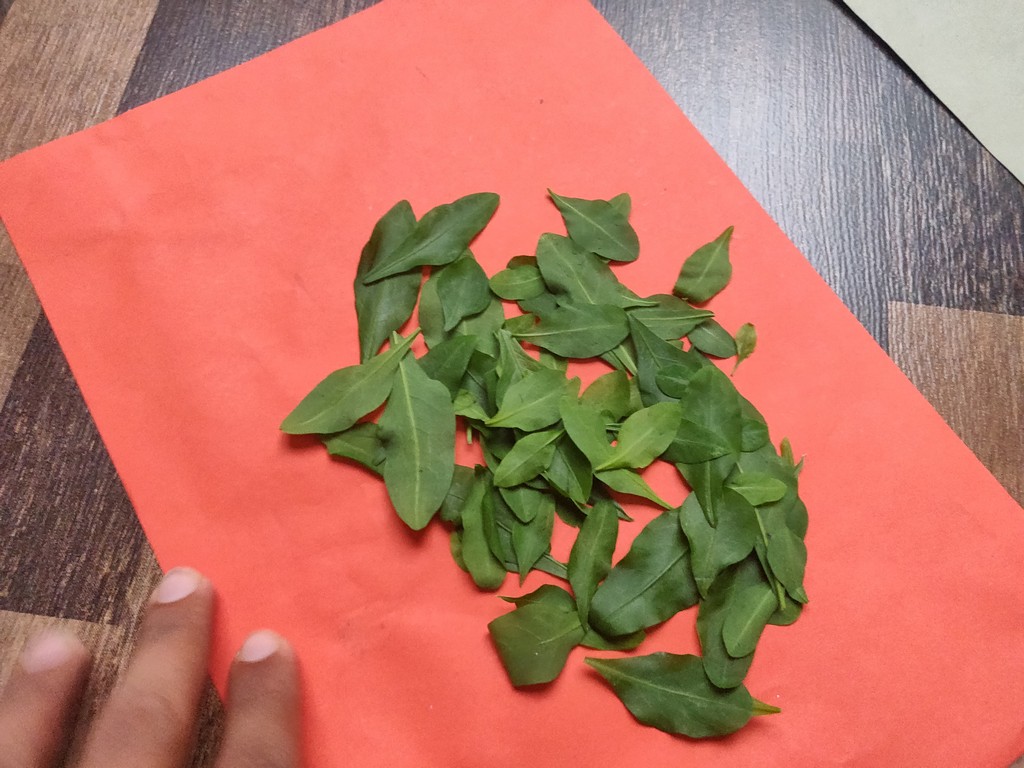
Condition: Healthy
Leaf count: multiple
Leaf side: unknown